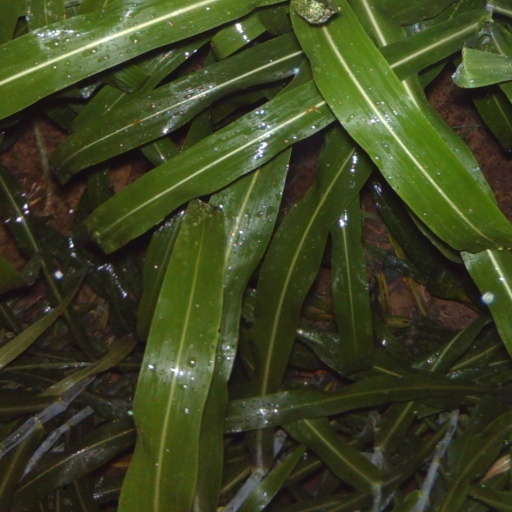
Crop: sorghum